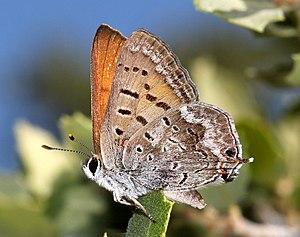
Lycaena est un genre de lépidoptères de la famille des Lycaenidae et de la sous-famille des Lycaeninae.